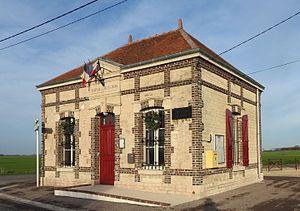
La mairie de Villy-le-Bois
Villy-le-Bois est une commune française, située dans le département de l'Aube en région Grand Est.